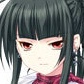
Portrait style: Anime Portrait